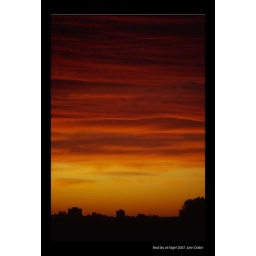
A red sky over Birmingham, England, with a silhouette of the 5-ways business district in the background.